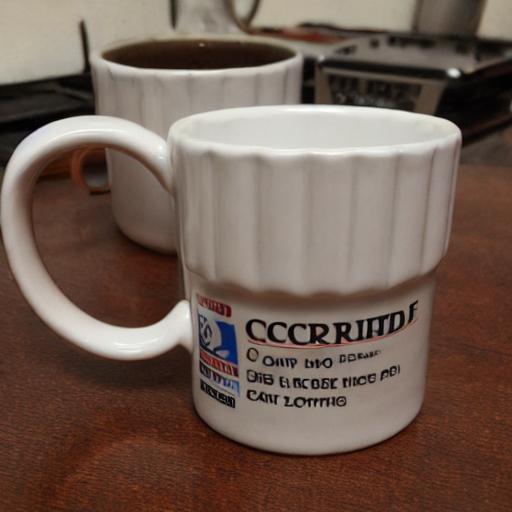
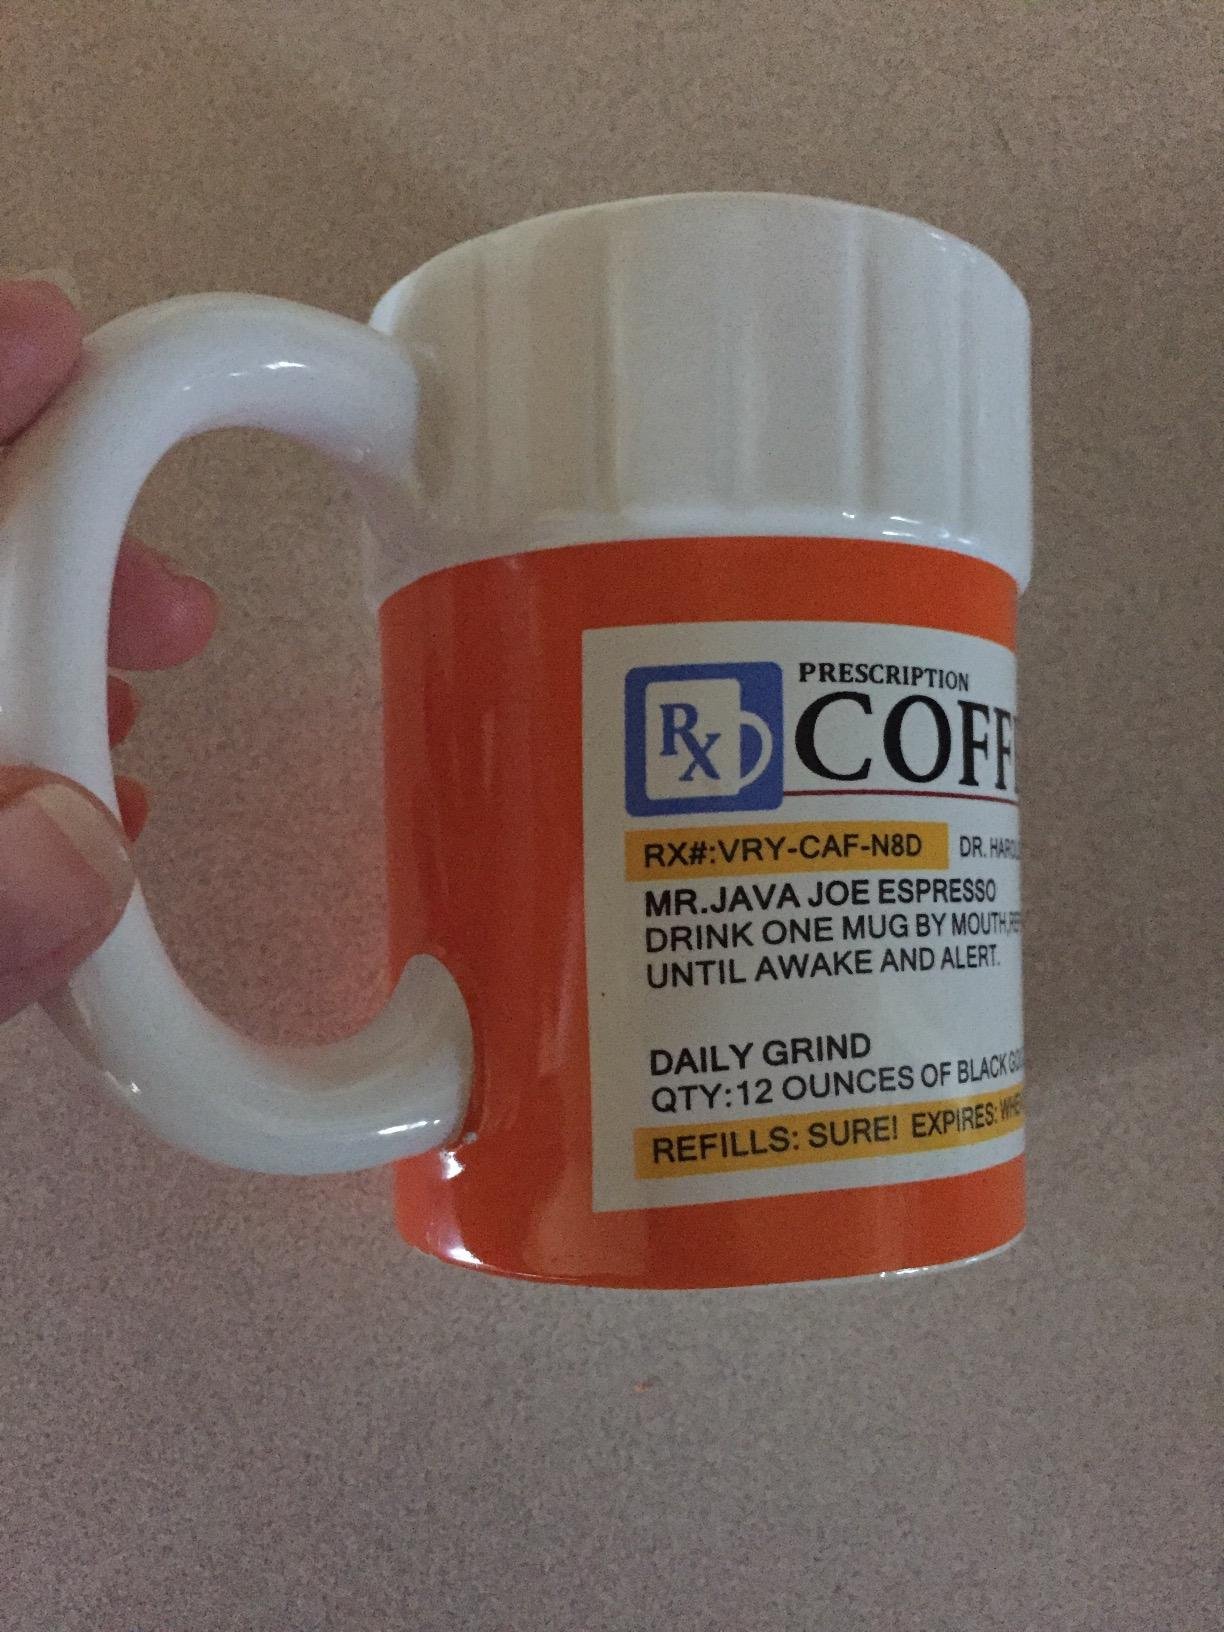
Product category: items_mug
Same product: no